Peter Hans

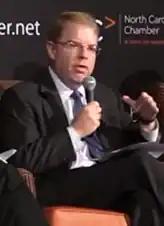
Hans in 2016

Peter Hans is the current president of the University of North Carolina system. He previously served as the ninth president of the North Carolina Community College System, beginning in 2018.